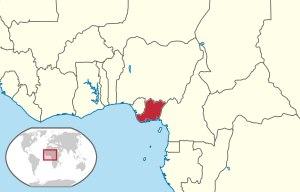
Jean-Eugène-Paul Kay, né le 5 janvier 1943 à Miliana en Algérie et mort le 23 décembre 2012 à Loze, est un aventurier et un écrivain français. Ses luttes sont diverses, de l’Algérie française au Cabinda, en passant par le Yémen, le Liban etc. « Pirate au grand cœur» pour certains, « baroudeur illuminé » pour d’autres, il dira de lui-même ne pas combattre pour l’argent mais pour défendre son idéal, « les valeurs chrétiennes » et la lutte contre le communisme, « cette idéologie productrice de misère, de corruption, d’injustice et de mort ».